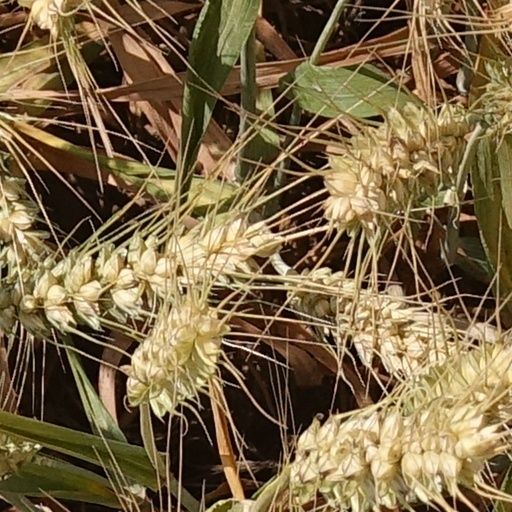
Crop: wheat